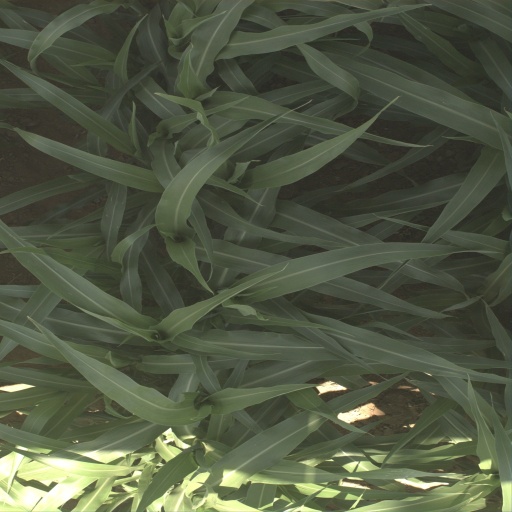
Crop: sorghum